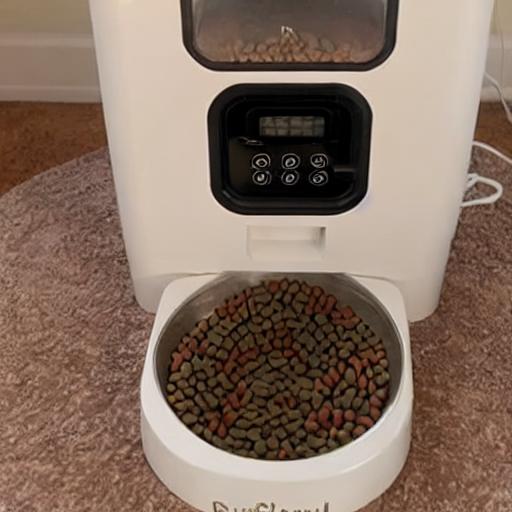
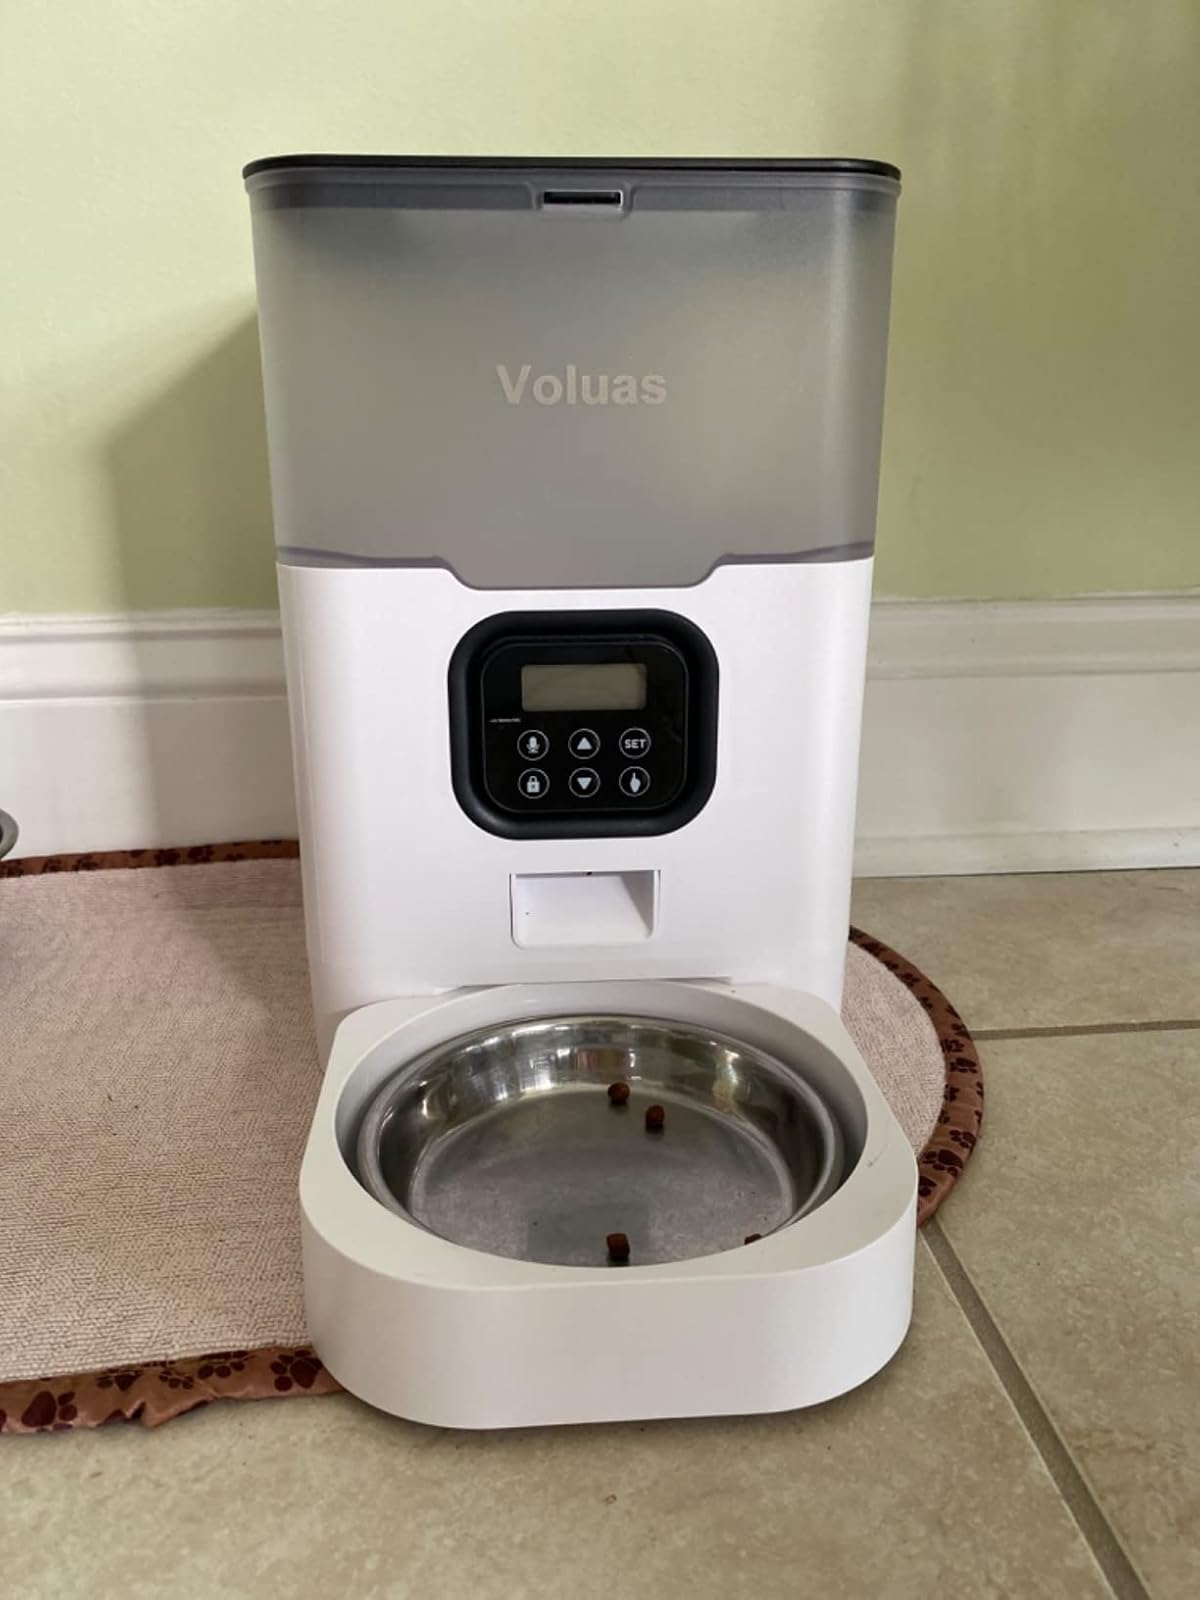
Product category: items_feeder
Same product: no